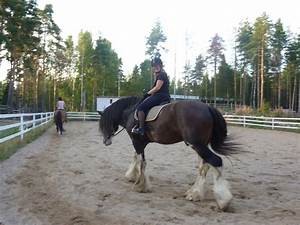
Label: cavallo